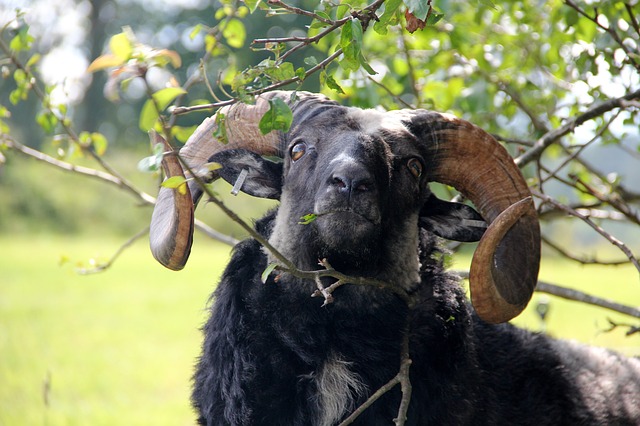
Label: pecora